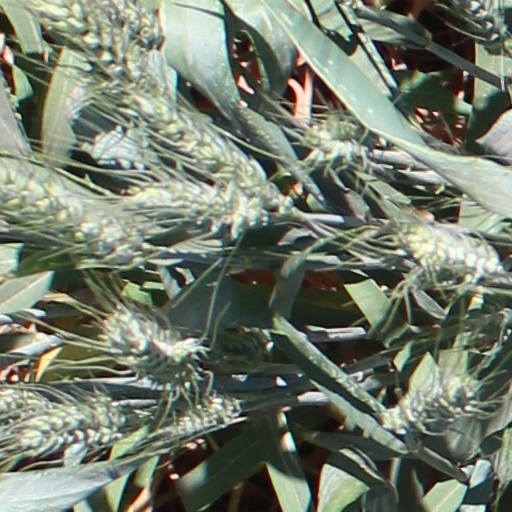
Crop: wheat